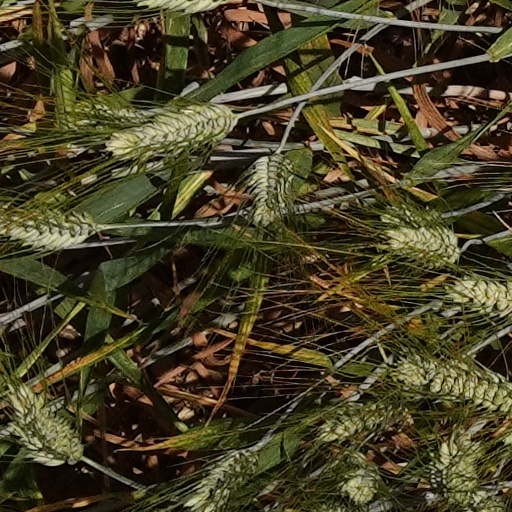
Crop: wheat